Marcus Rojas

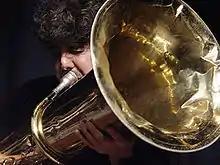
Rojas in 2007

Rojas was born in New York City on February 23, 1963, and grew up in Red Hook, Brooklyn. His early influences included Eddie Palmieri, Willie Colón, and uncles who played percussion and trombone. He began on trombone at elementary school, then changed to tuba in junior high school. At age 15, Rojas began lessons with tubist Samuel Pilafian. He went on to attend the High School of Music & Art in New York, and studied further at the New England Conservatory.